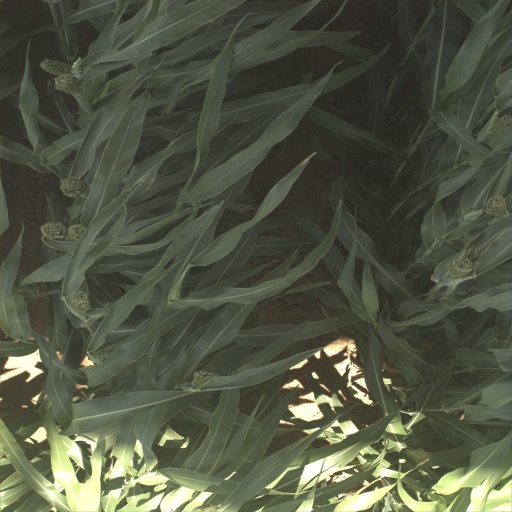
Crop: sorghum